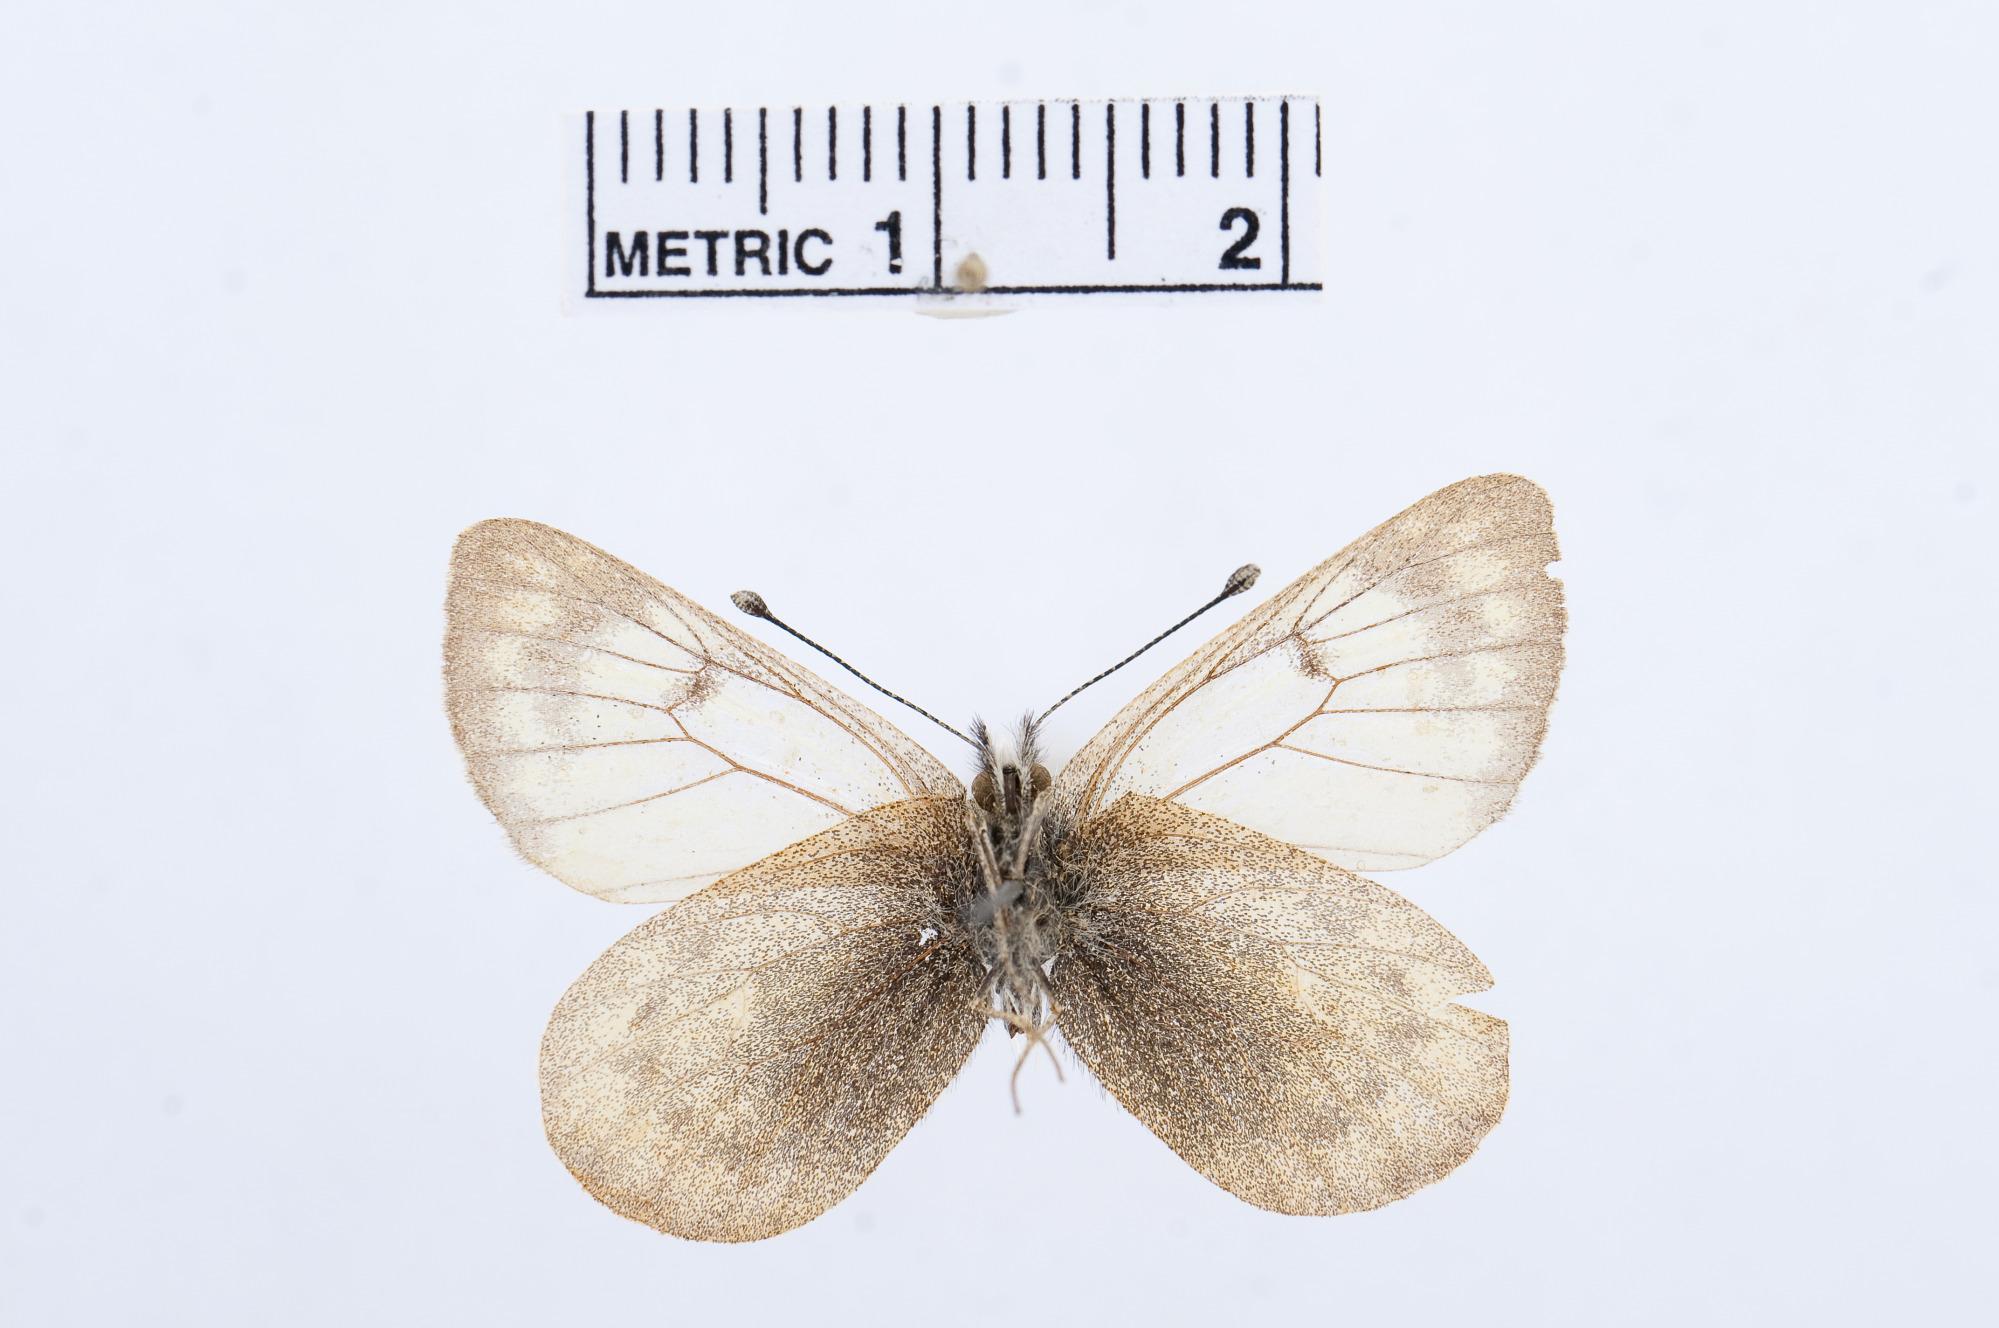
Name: Piercolias forsteri
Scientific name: Piercolias forsteri
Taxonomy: Animalia, Arthropoda, Hexapoda, Insecta, Lepidoptera, Pieridae, Pierinae